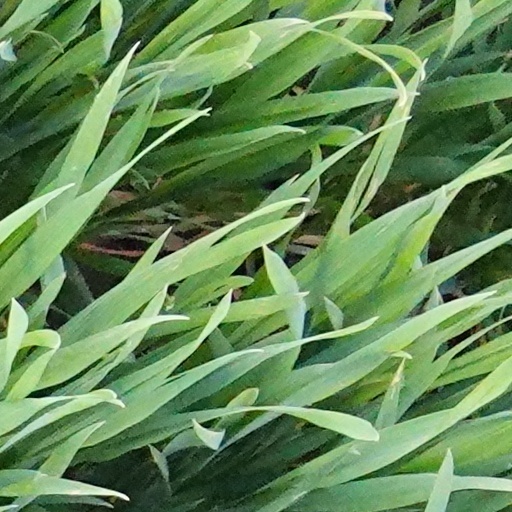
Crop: wheat